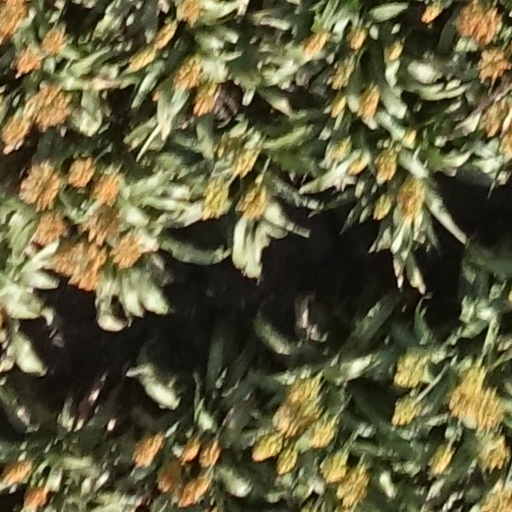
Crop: sorghum